Robert Cryan

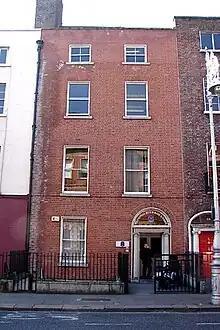
Dr Cryan's house at 54 Parnell Square, Dublin Ireland, photographed March 2009

Robert Cryan lived at 54 Rutland Square, (now called Parnell Square), Dublin, Ireland, and was licensed to practice medicine in 1847 by the Royal College of Surgeons. In 1849 he joined the King and Queen's College of Physicians as Licentiate in Medicine. Some time later Cryan was Elected Physician at St Vincent's Hospital on St Stephen's Green in Dublin where he engaged in clinical practice and teaching. Cryan lectured on anatomy and physiology in the Carmichael School of Medicine. Shortly after the founding of the Medical School of the Catholic University in Ireland, Cryan was appointed Professor of Anatomy and Physiology where he taught until his death in 1881. In 1873 Cryan was elected a Fellow of the King and Queen's College of Physicians and he was a member of the Royal Irish Academy in Dublin.